Nepenthes spathulata

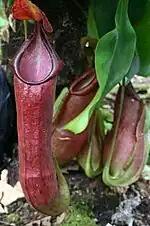
An upper pitcher of the Javan variant of "N. spathulata" informally called "N. adrianii"

Upper pitchers are infrequently produced. They are narrowly ovoid in the lowermost quarter to third of the pitcher cup, becoming cylindrical above. They are much smaller than lower pitchers, only reaching 15 cm in height and 3 cm in width. The mouth is approximately round and is not elongated into a neck. It has an oblique insertion. The peristome is also much thinner (≤7 mm wide) and is often undulate at the margins. Two pronounced ribs are present in place of wings. In other aspects of morphology, upper pitchers are similar to their terrestrial counterparts.